Basking shark

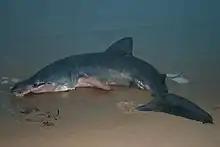
Beached basking shark

They possess the typical shark lamniform body plan and have been mistaken for great white sharks. The two species can be easily distinguished by the basking shark's cavernous jaw, up to in width, longer and more obvious gill slits that nearly encircle the head and are accompanied by well-developed gill rakers, smaller eyes, much larger overall size and smaller average girth. Great whites possess large, dagger-like teeth; basking shark teeth are much smaller and hooked; only the first three or four rows of the upper jaw and six or seven rows of the lower jaw function. In behaviour, the great white is an active predator of large animals, not a filter feeder.